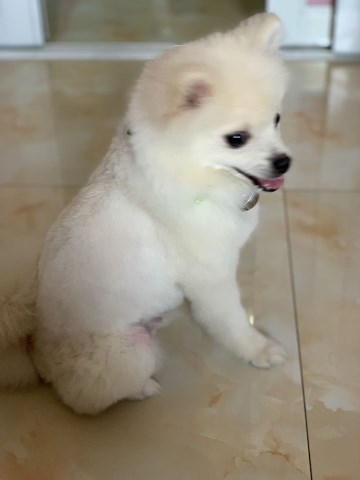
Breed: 1936-n000005-Pomeranian